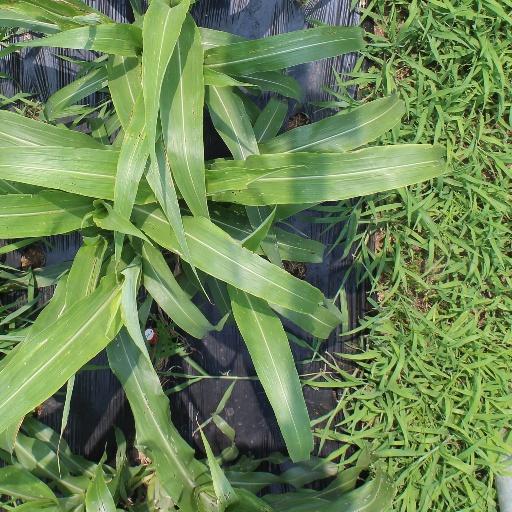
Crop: sorghum